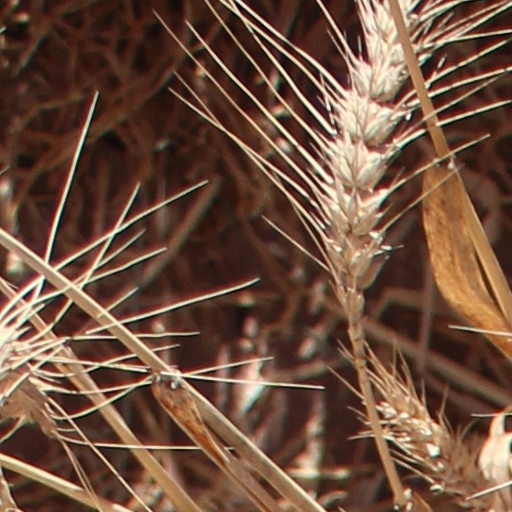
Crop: wheat